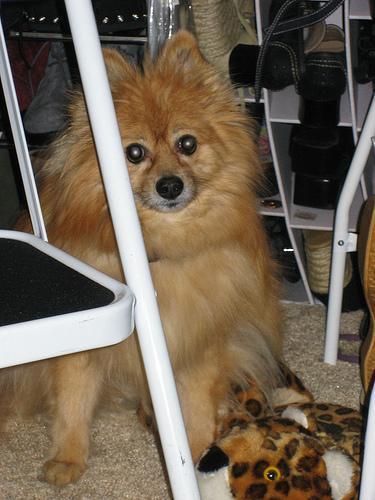
Pomeranian